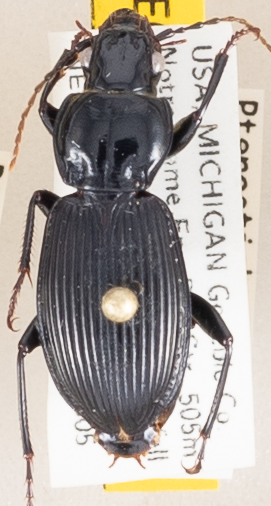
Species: Pterostichus coracinus
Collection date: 2018-09-05
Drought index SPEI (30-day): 0.944
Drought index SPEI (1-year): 1.038
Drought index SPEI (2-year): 2.09